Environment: real
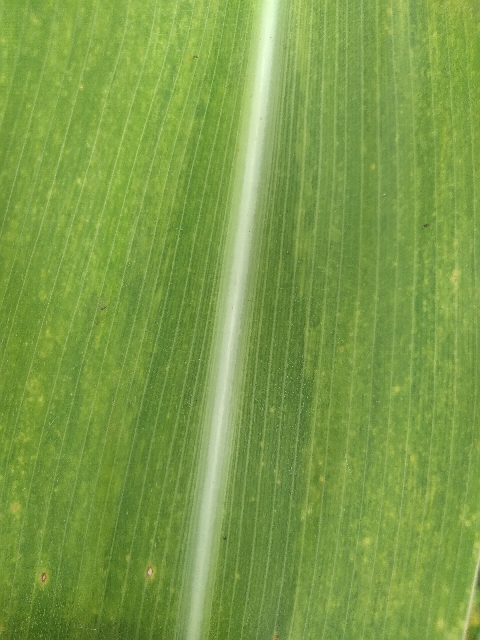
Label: lethal_necrosis